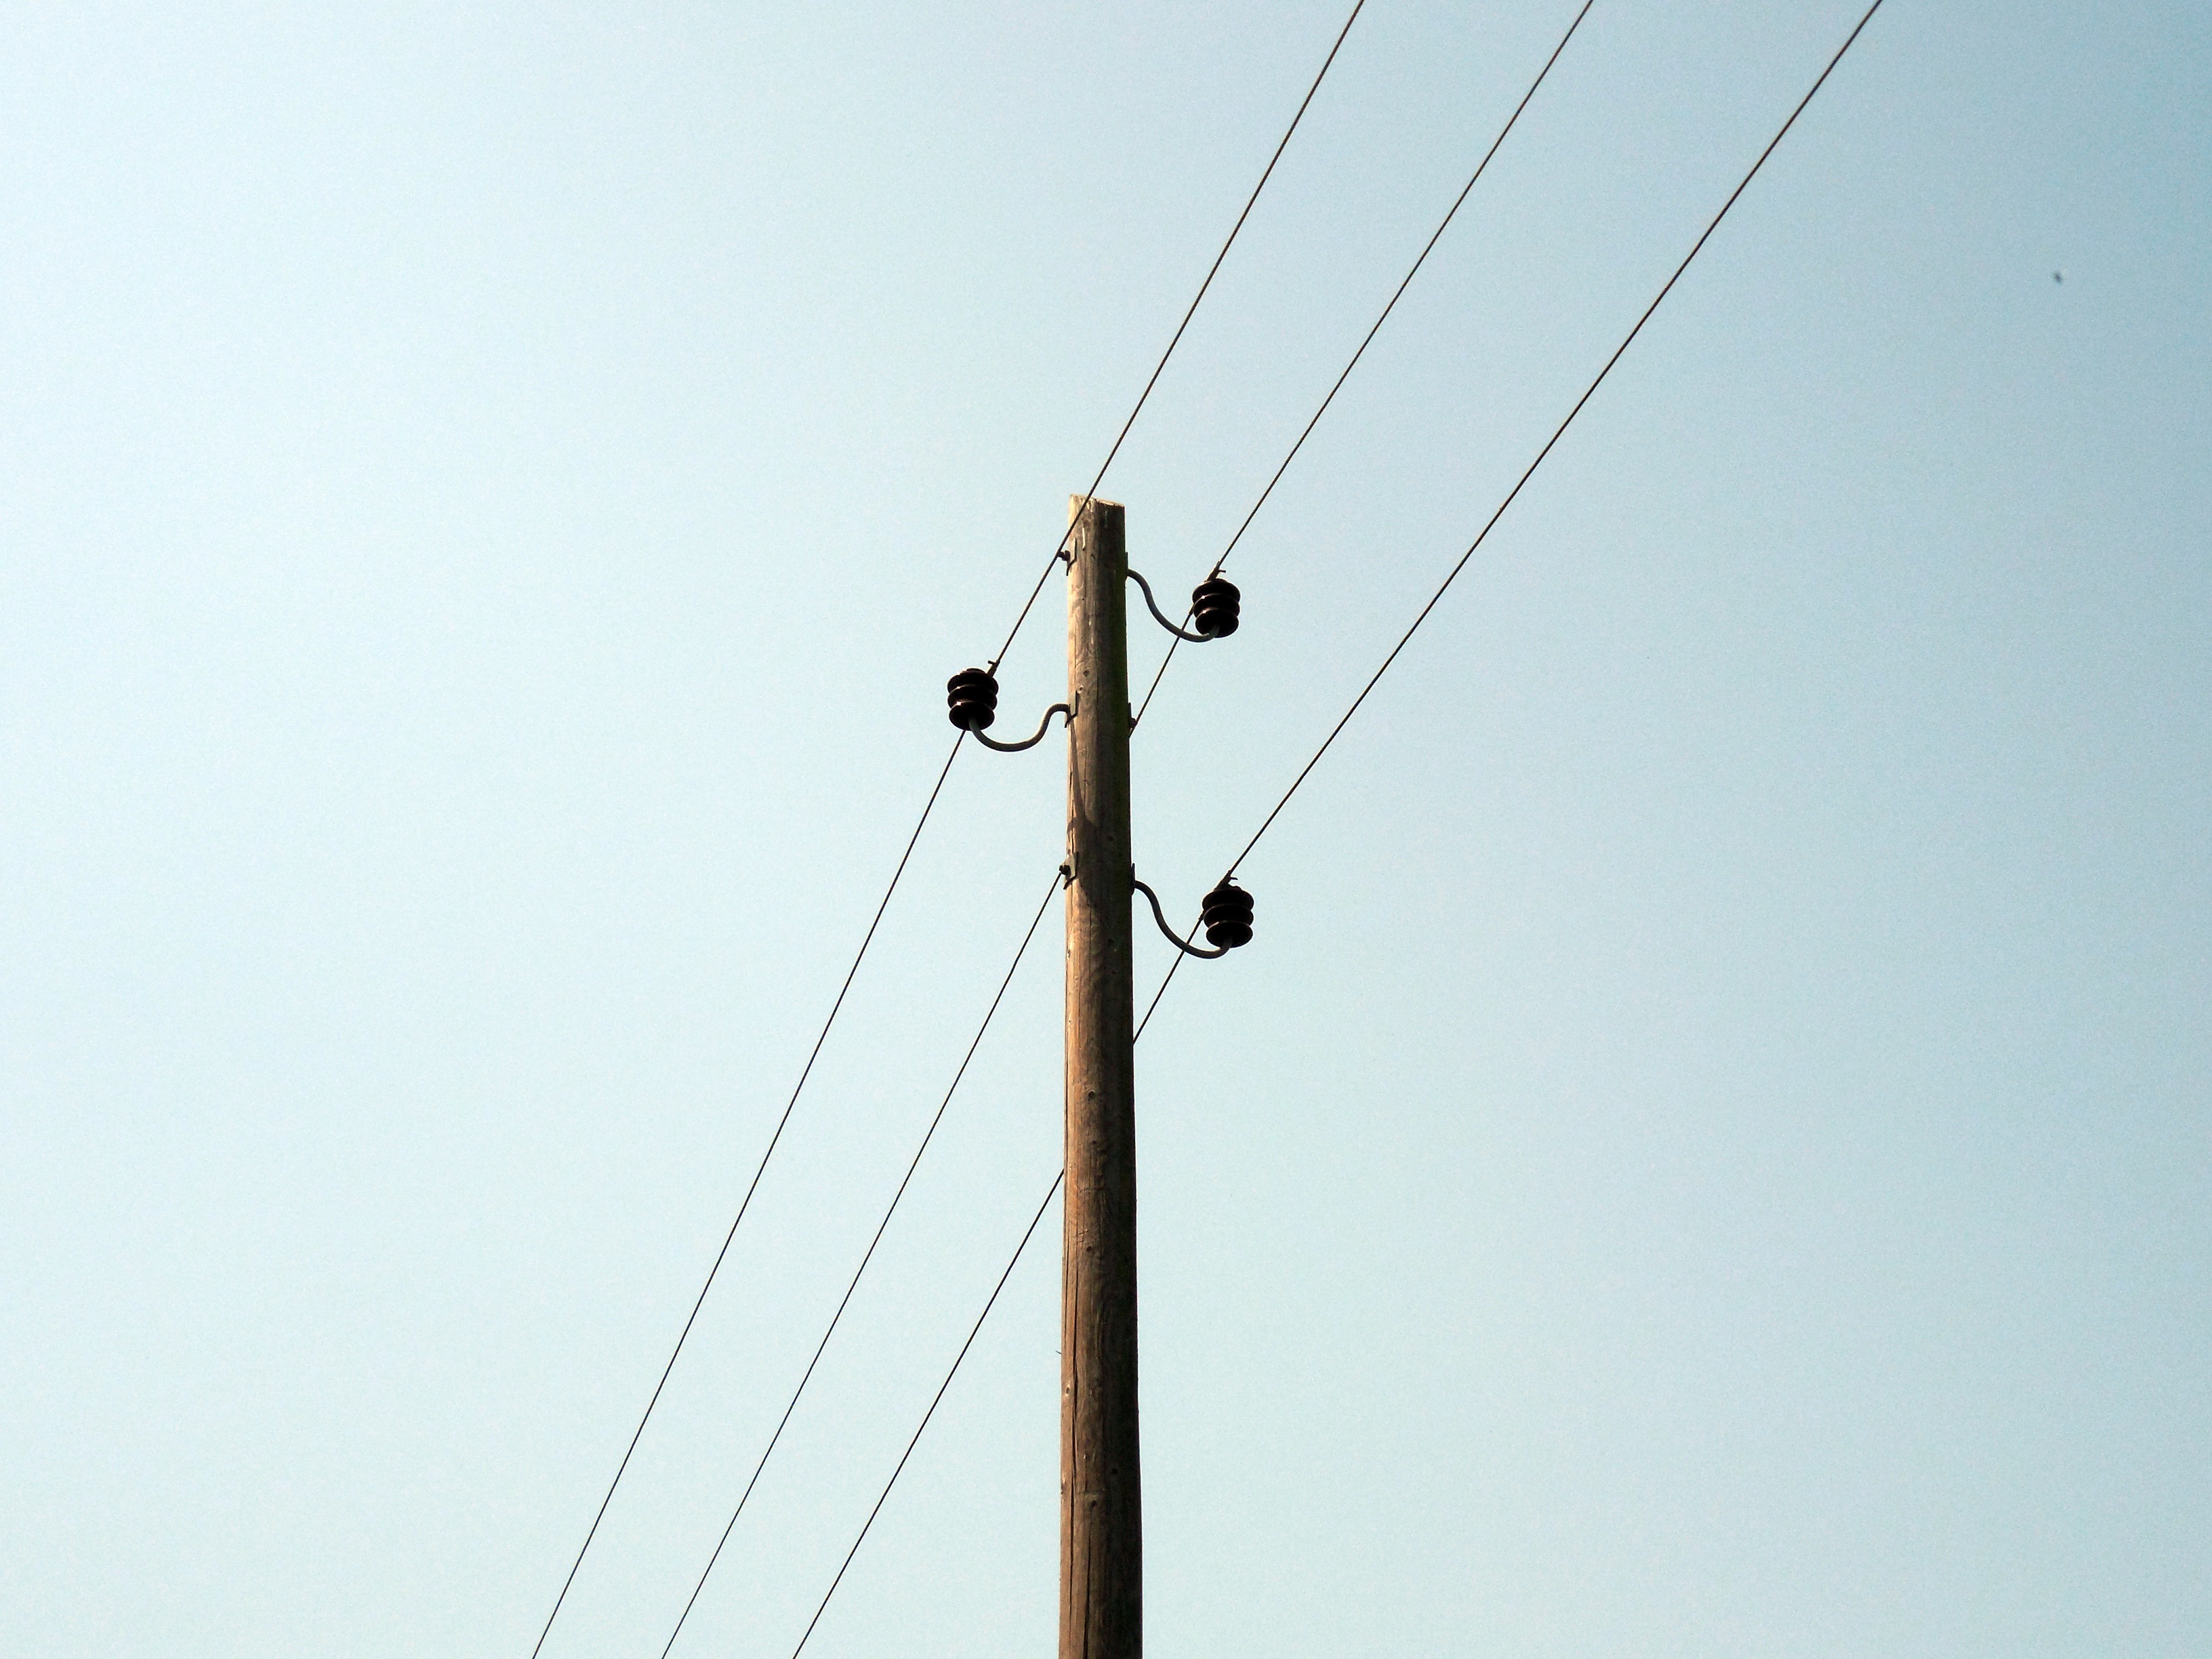
technology, wind, antenna, line, power line, mast, phone, communication, street light, electricity, lighting, telephone line, light fixture, connection, shape, power poles, electrical supply, electronics accessory, overhead power line, signal transmission, analog communication